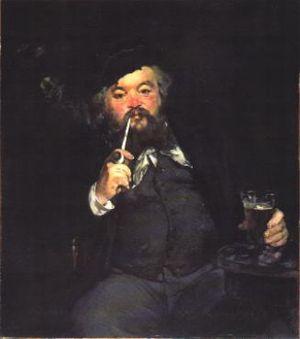
Le café Guerbois, 9-11, grande rue des Batignolles à Paris était un lieu de rencontres et d'échanges à la fin du XIXᵉ siècle entre artistes peintres, écrivains et amateurs d'art. Fondé par François-Auguste Guerbois, cet établissement est décrit par de nombreux historiens du mouvement impressionniste. Il était situé non loin de l'atelier de Manet qui y donnait rendez-vous à ses amis. Le café est devenu ensuite la Brasserie Muller, puis un magasin de vêtements.